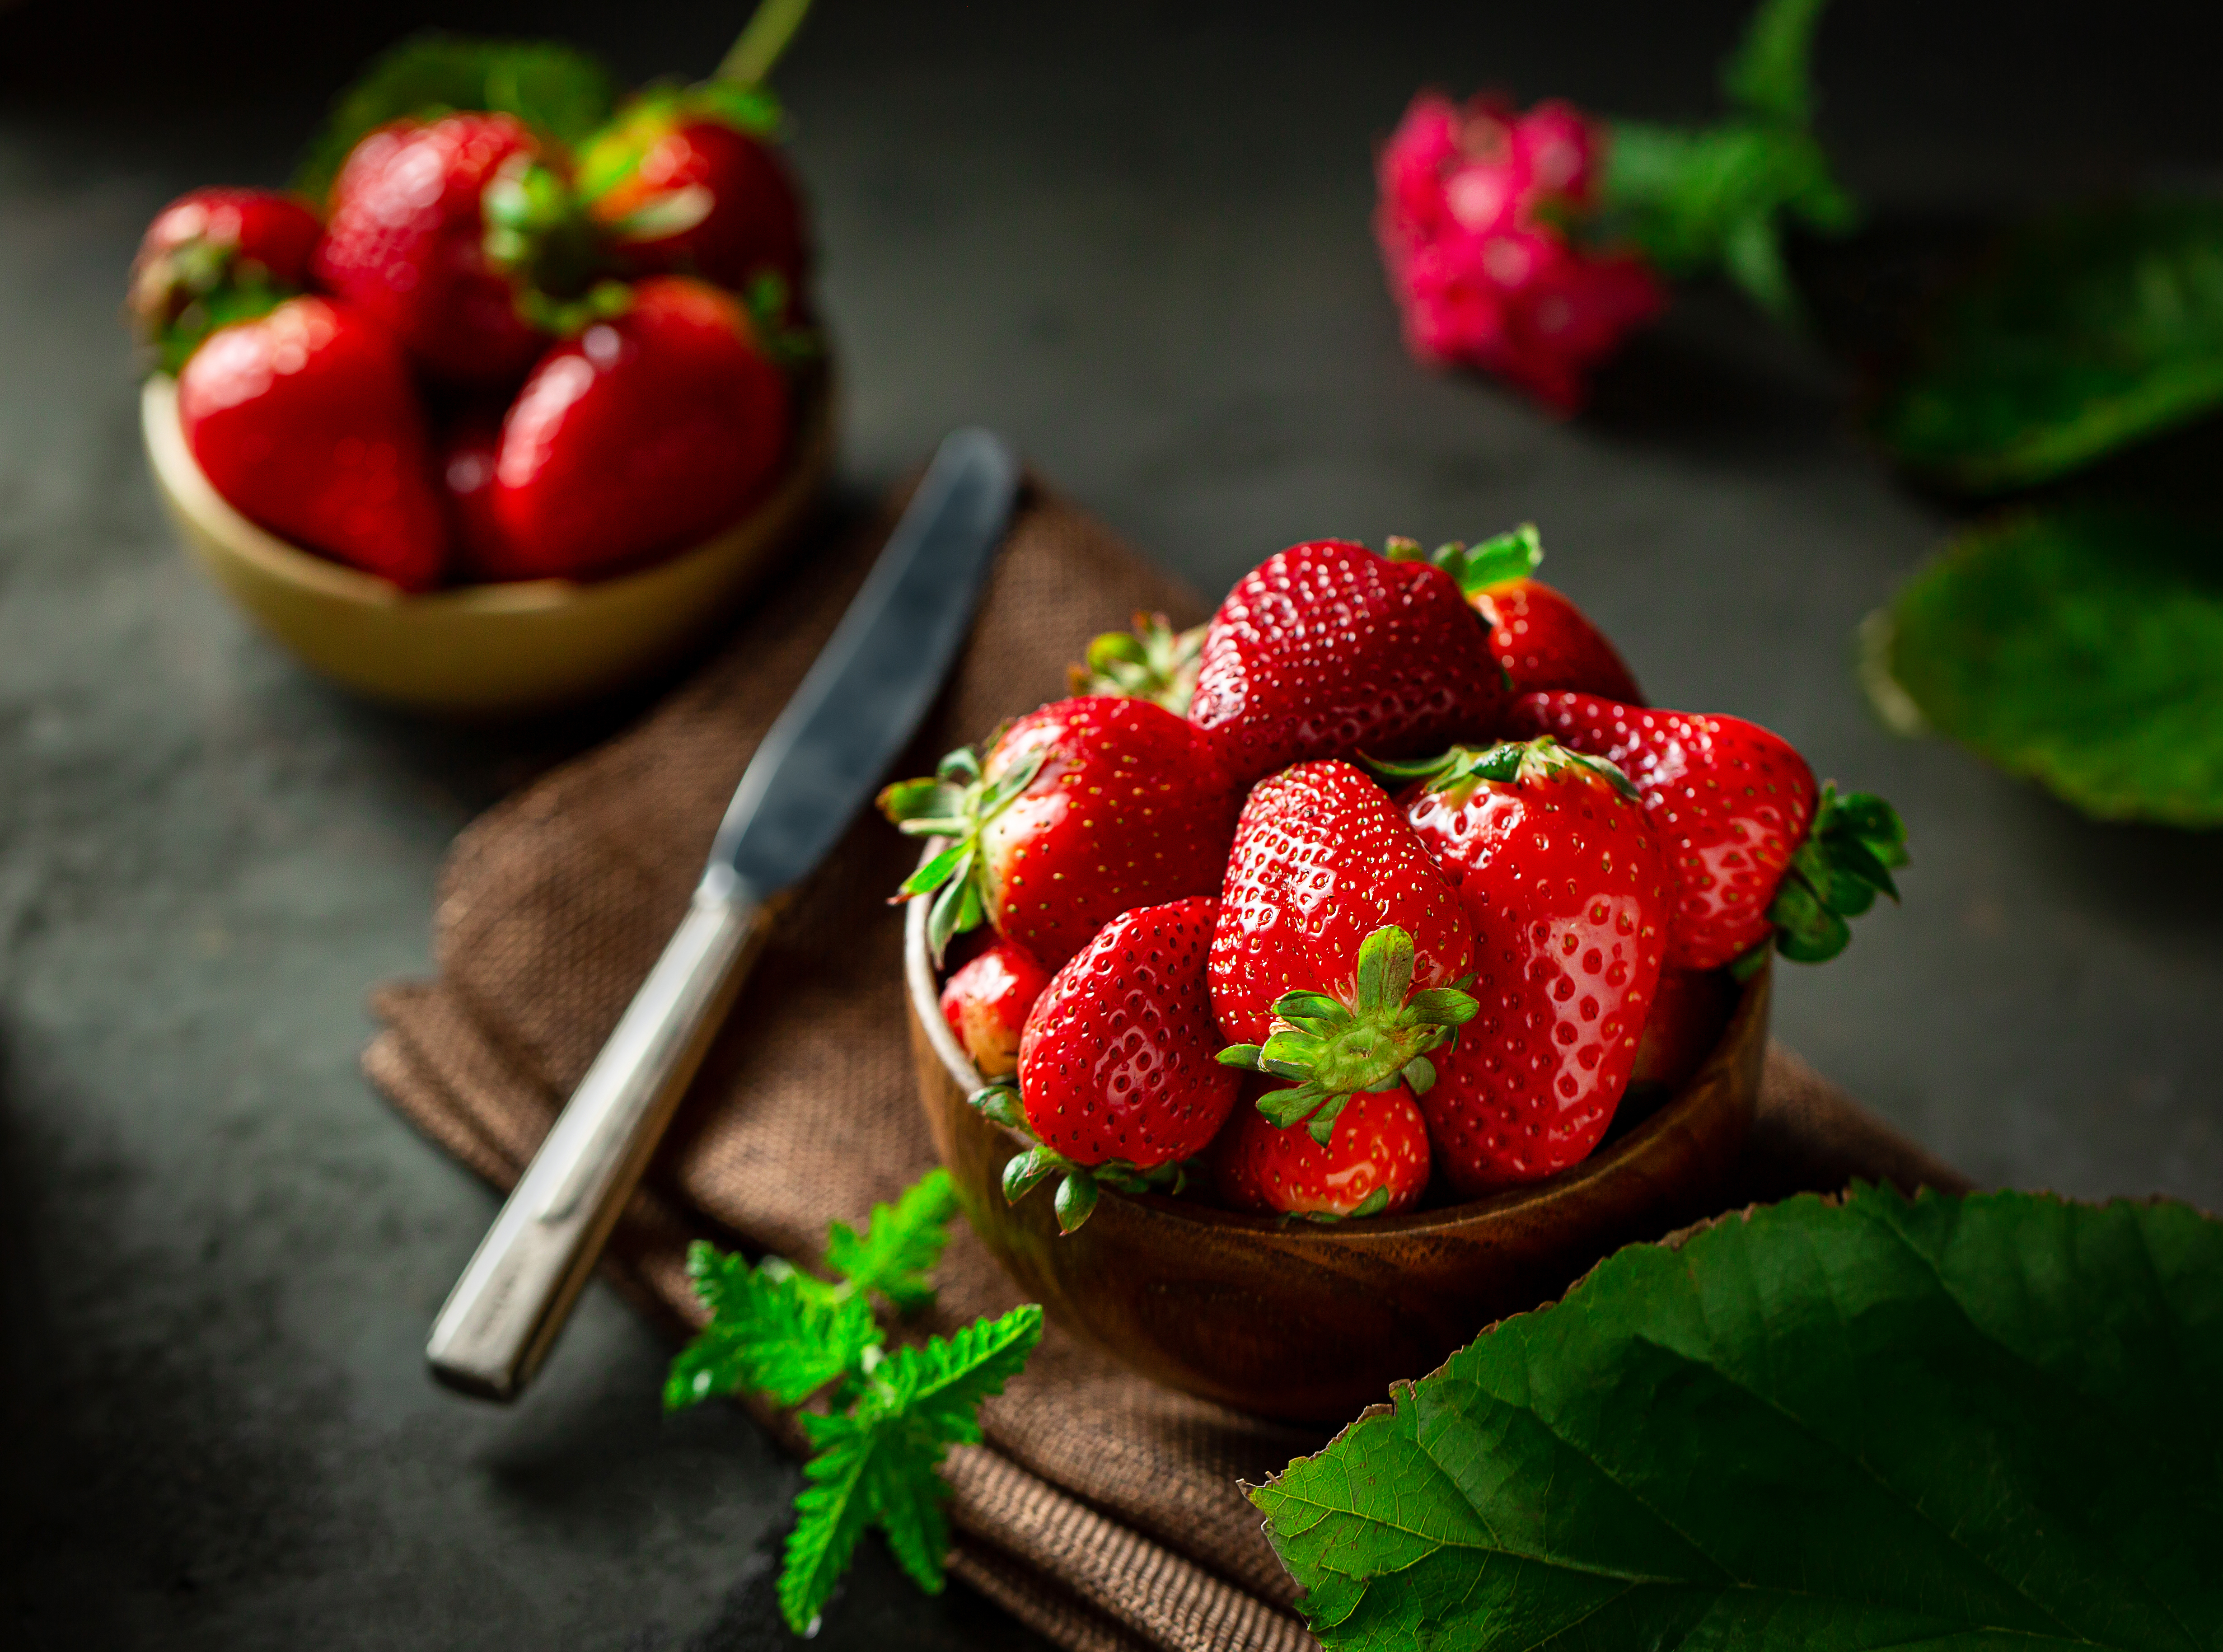
food, fruit, plant, natural foods, ingredient, strawberry, seedless fruit, recipe, strawberries, red, Virginia strawberry, staple food, superfood, berry, produce, local food, accessory fruit, cuisine, frutti di bosco, sweetness, alpine strawberry, Superfruit, dish, still life photography, vegan nutrition, dessert, nightshade family, garnish, whole food, flowering plant